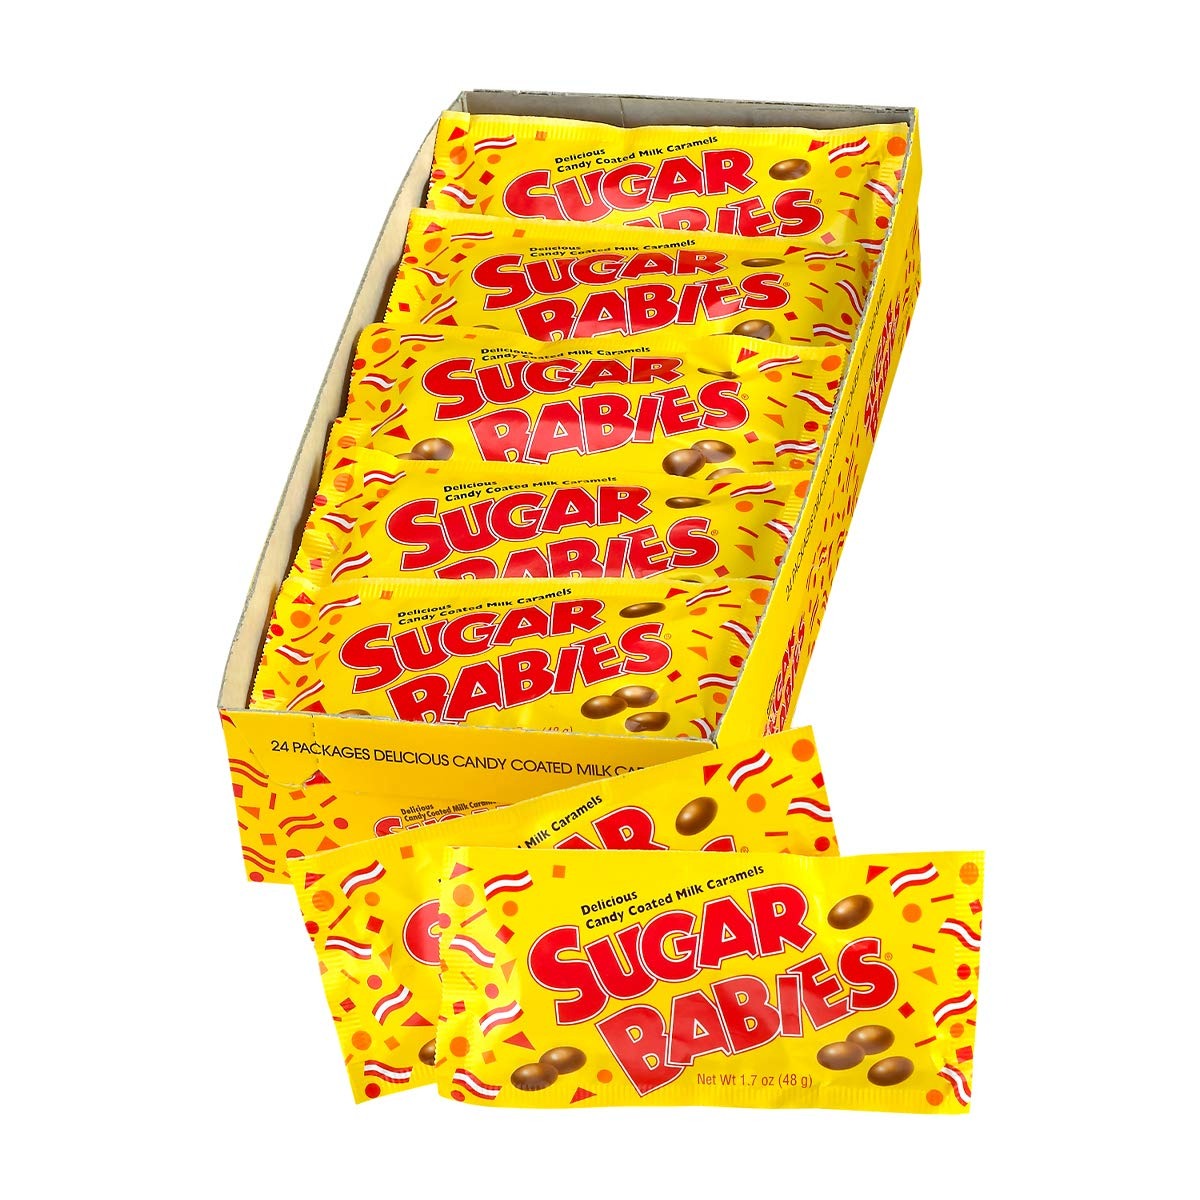
Item Name: Sugar Babies, 1.7 Ounce (Pack of 24)
Bullet Point 1: Sugar Babies are bite-sized, milk caramel goodness, America’s favorite chewy caramel treat
Bullet Point 2: 24-Count of 1.7-Ounce Bags of Sugar Babies chewy caramel treats
Bullet Point 3: Slow-cooked, candy-coated milk caramels are both movie theater and at-home favorites
Bullet Point 4: 24 separate bags are great for party favors, Halloween, Easter baskets.
Bullet Point 5: Sugar Babies are Kosher, Peanut Free and Gluten Free.
Value: 40.8
Unit: Ounce

Price: 34.02